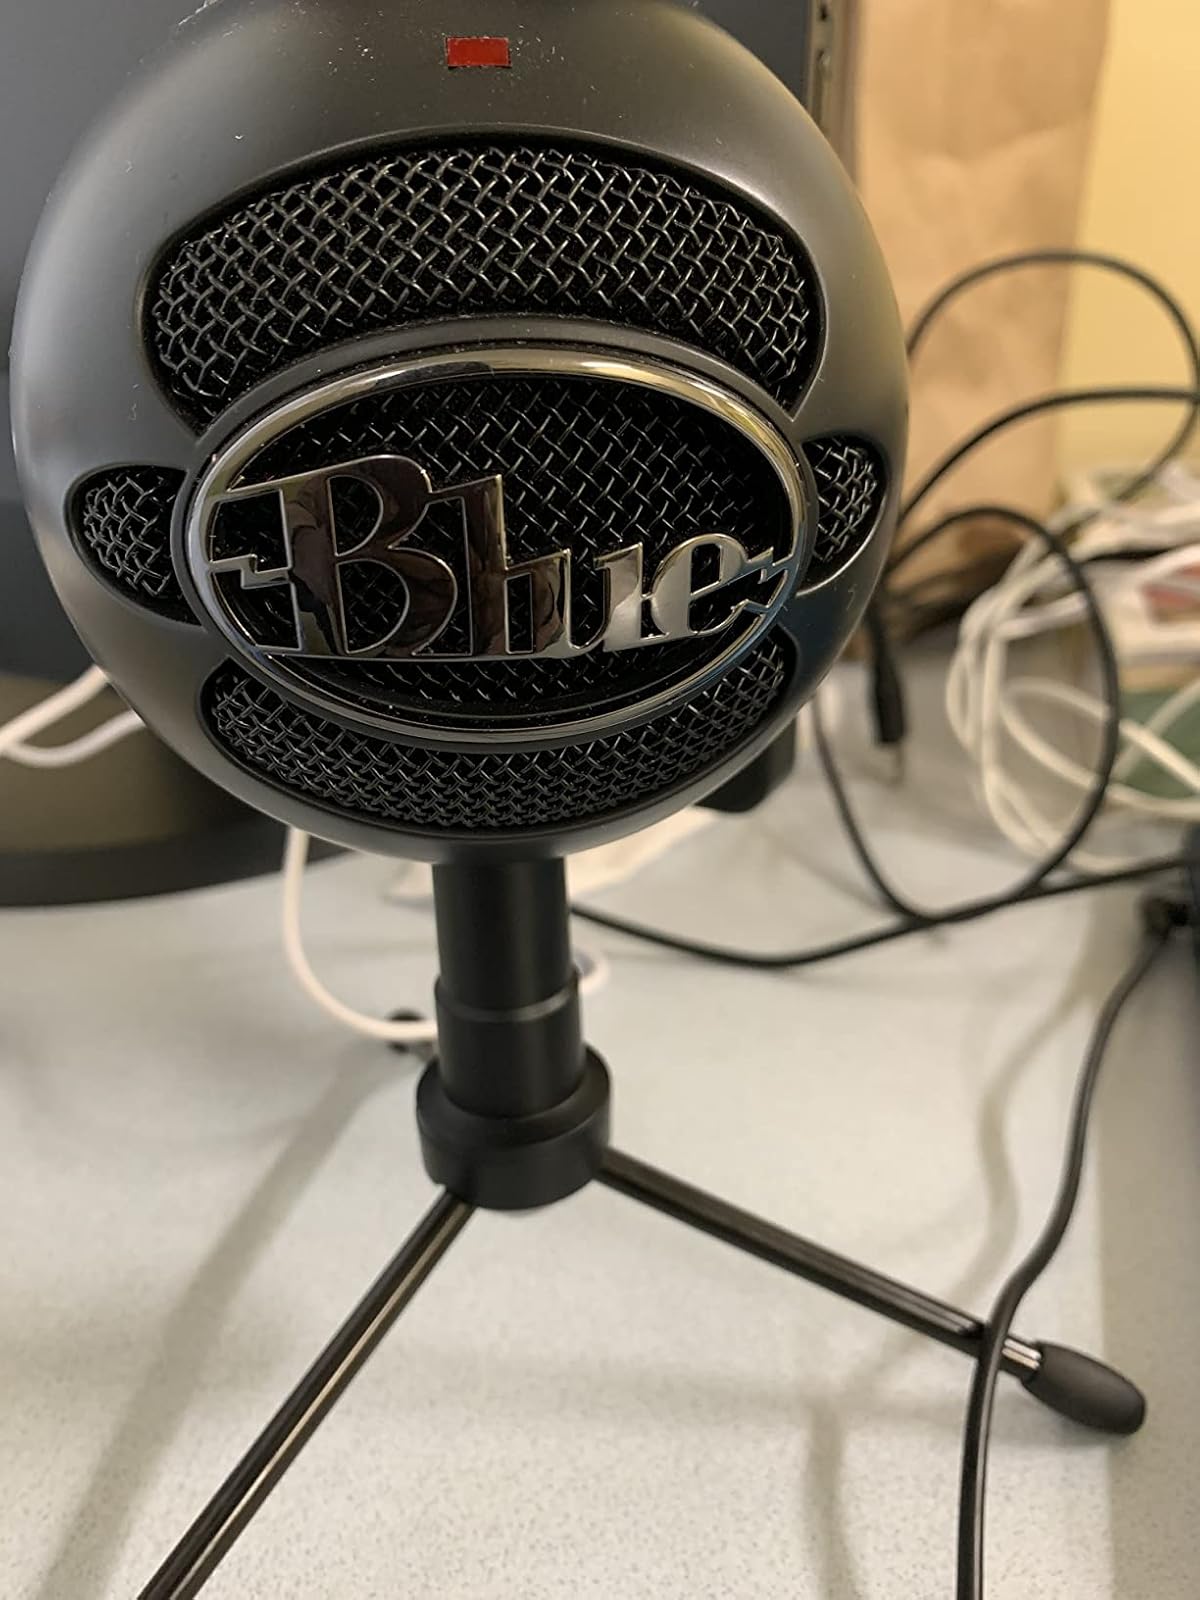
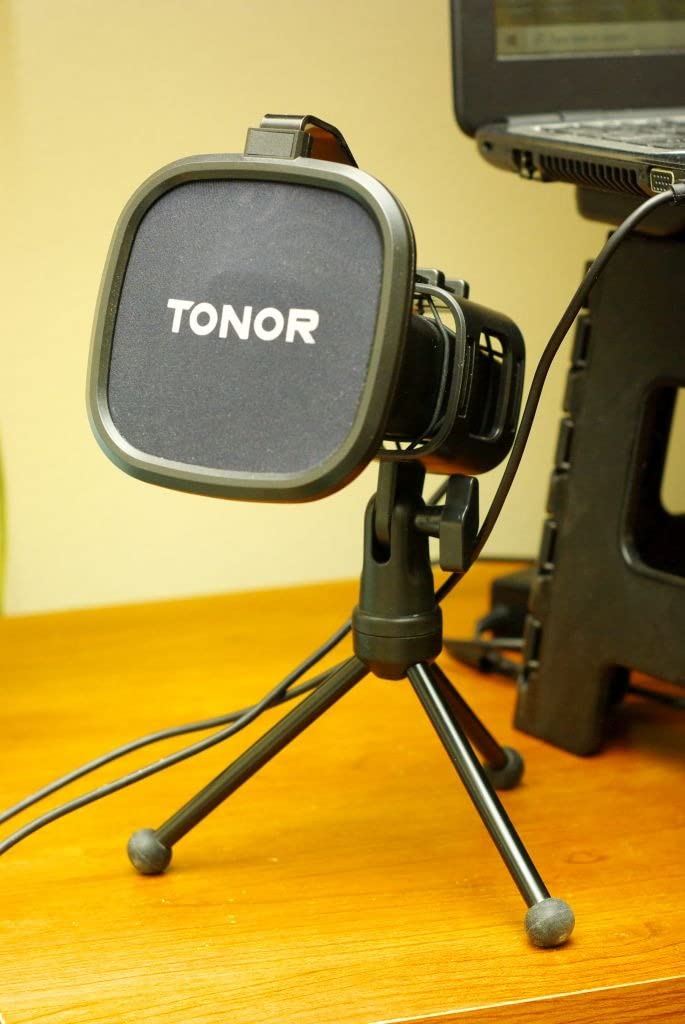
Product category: microphone
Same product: no